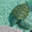
Label: turtle